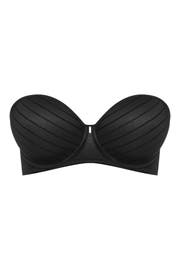
smooth molded cup create a rounded profile in a convertible strapless bra that comfortably lift and support a full bust